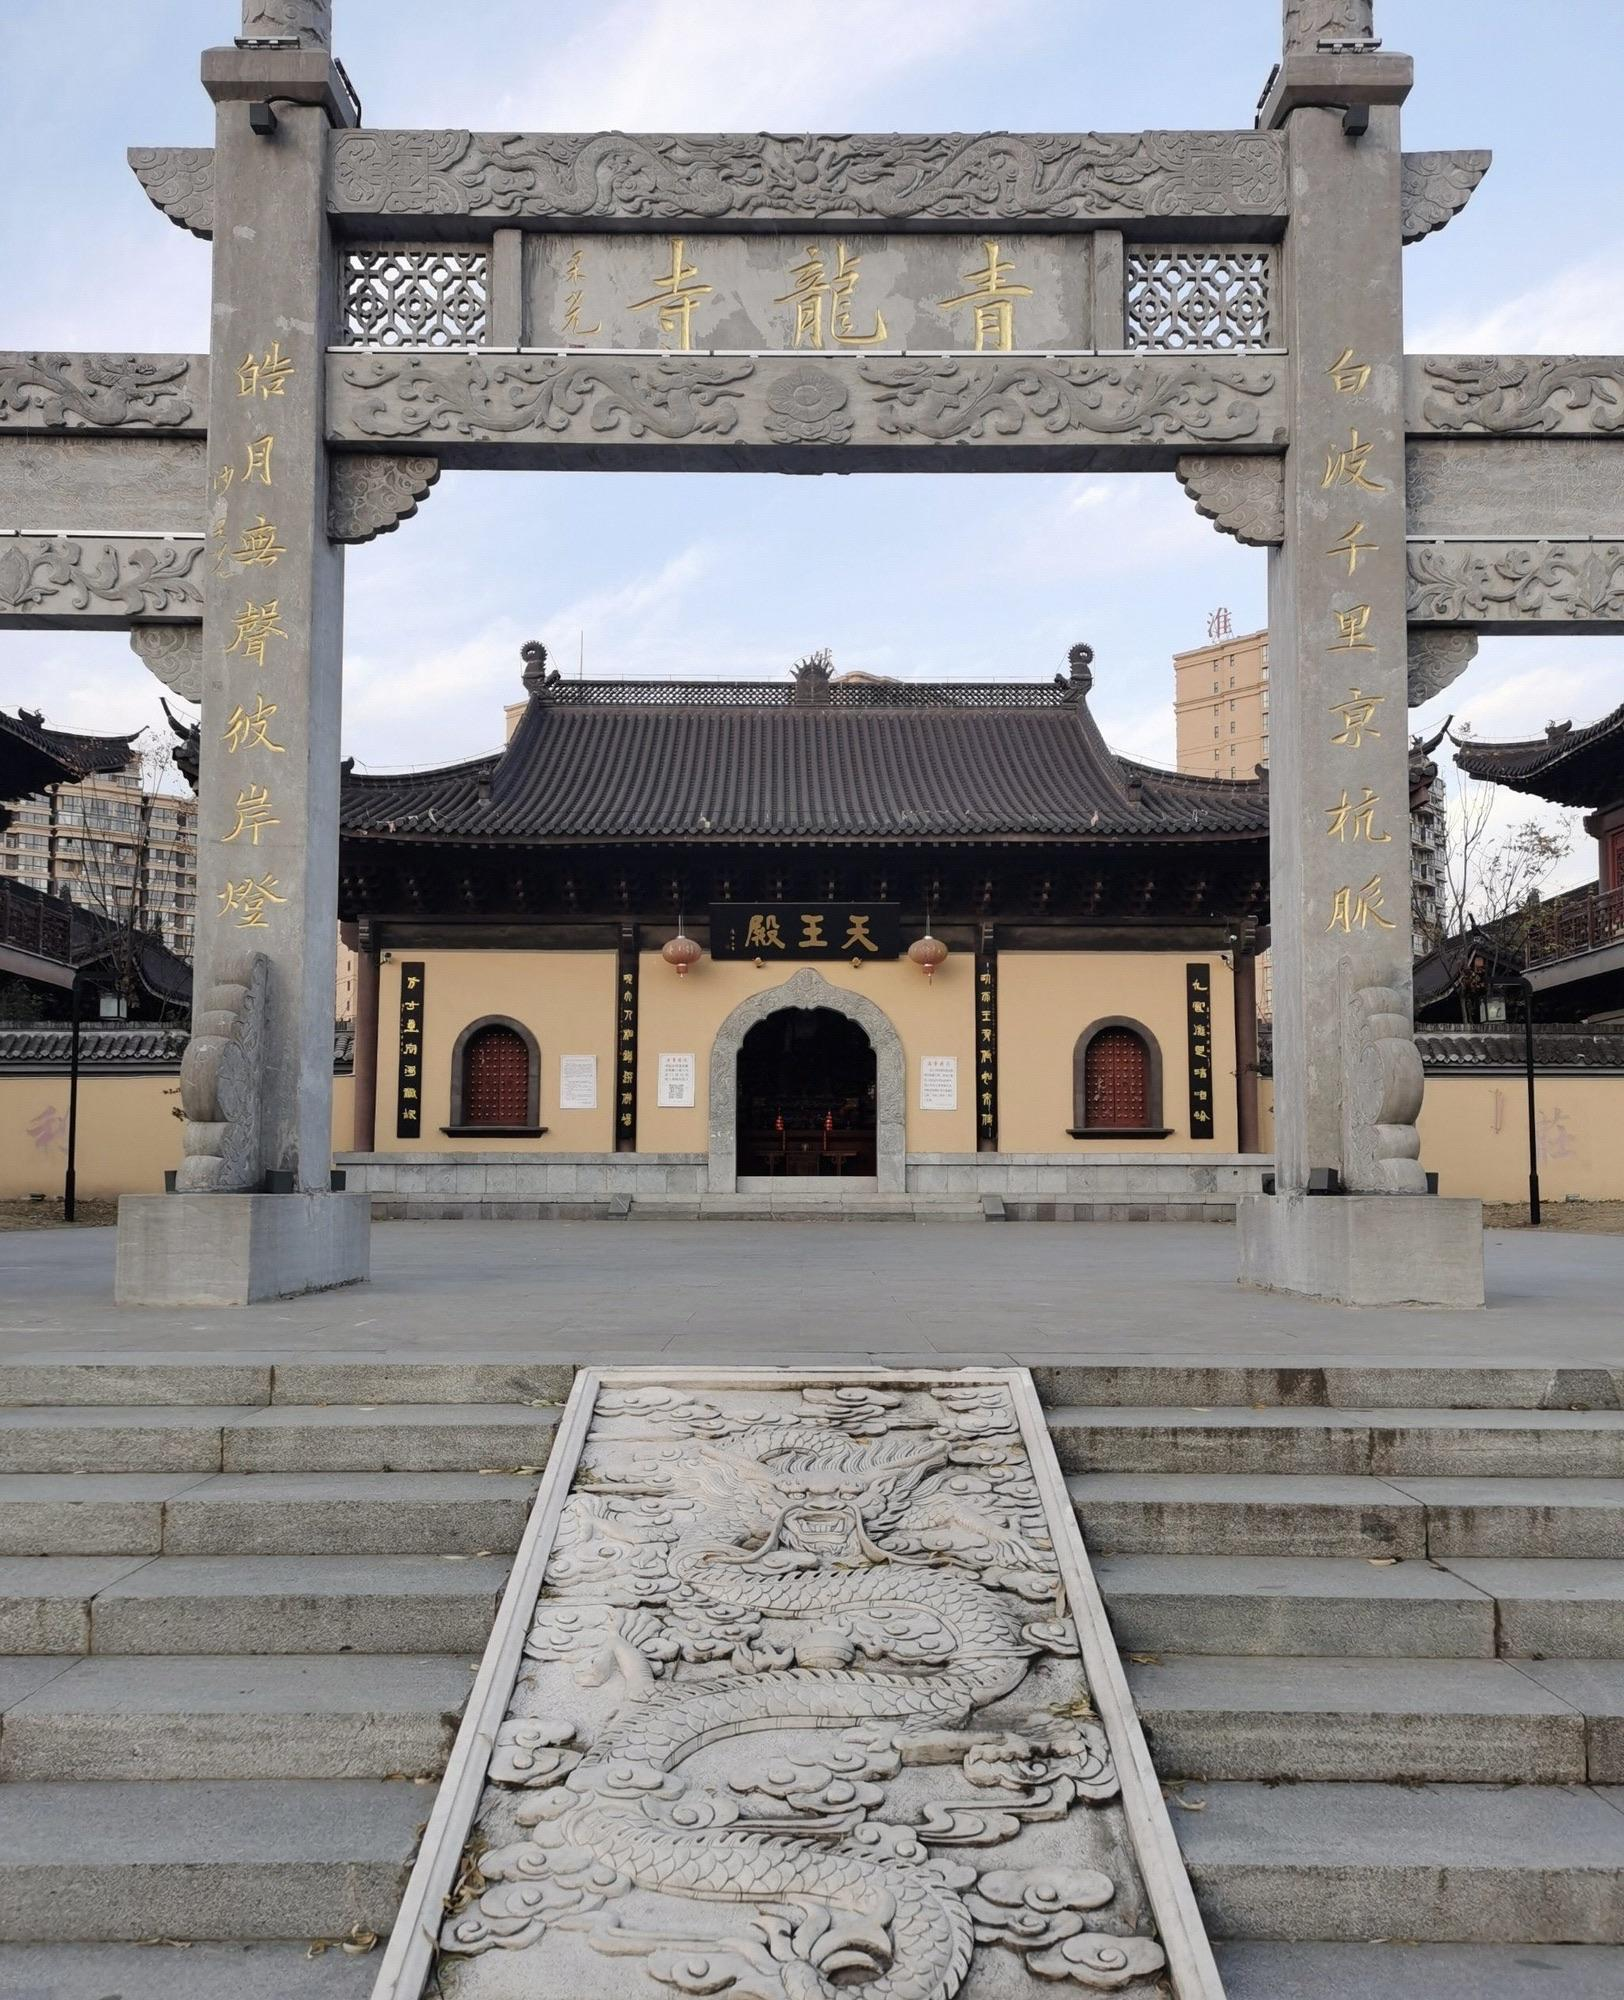
地标名称：青龙寺
所在城市：淮安市·清江浦区